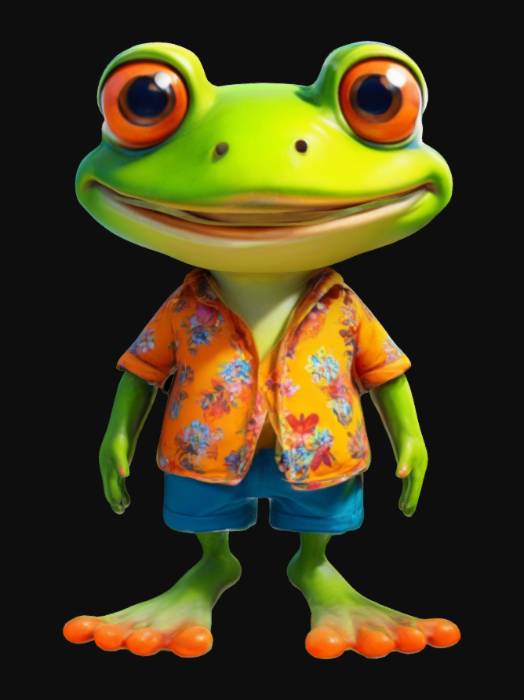
미적 점수 (1~10점): 8